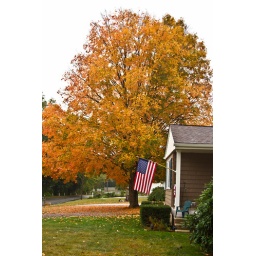
My tree in front of my house is so beautiful every fall